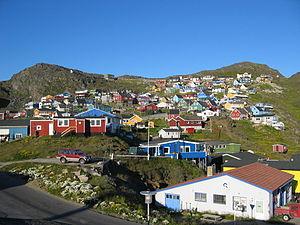
Qaqortoq est une ville du sud du Groenland et le chef-lieu de la municipalité de Kujalleq depuis le 1ᵉʳ janvier 2009. Par sa population, elle constitue la quatrième ville groenlandaise avec 3 050 habitants en 2020. C'est le port groenlandais le plus méridional.